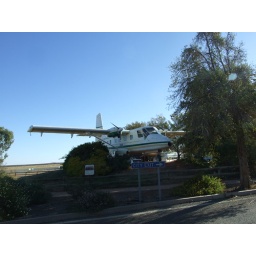
The Nomad plane is in the livery of plane used in the TV series 'The Flying Doctors'